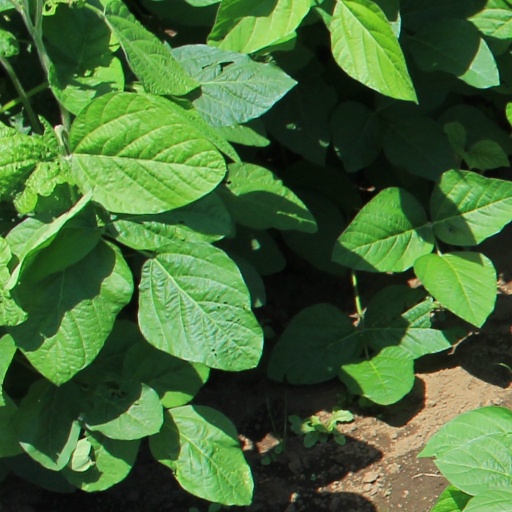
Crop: soybean